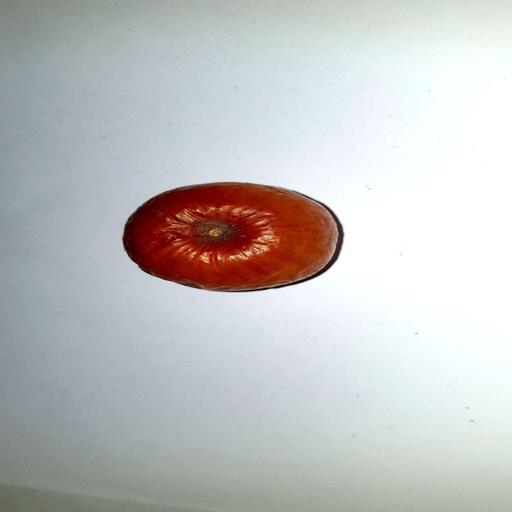
Label: healthy